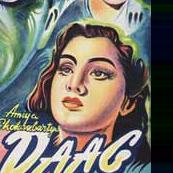
Age: 22